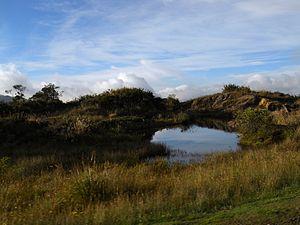
Le paramo de Cruz Verde est une lande en Colombie située à l'est de sa capitale Bogota DC et au sud-est du département de Cundinamarca.
Le río San Francisco, également appelé río Vicachá, est un cours d'eau de Colombie. Lors des premières années suivant la fondation de Nuestra Señora de la Esperanza, qui devint plus tard Bogota, le río San Francisco délimitait la ville au nord.